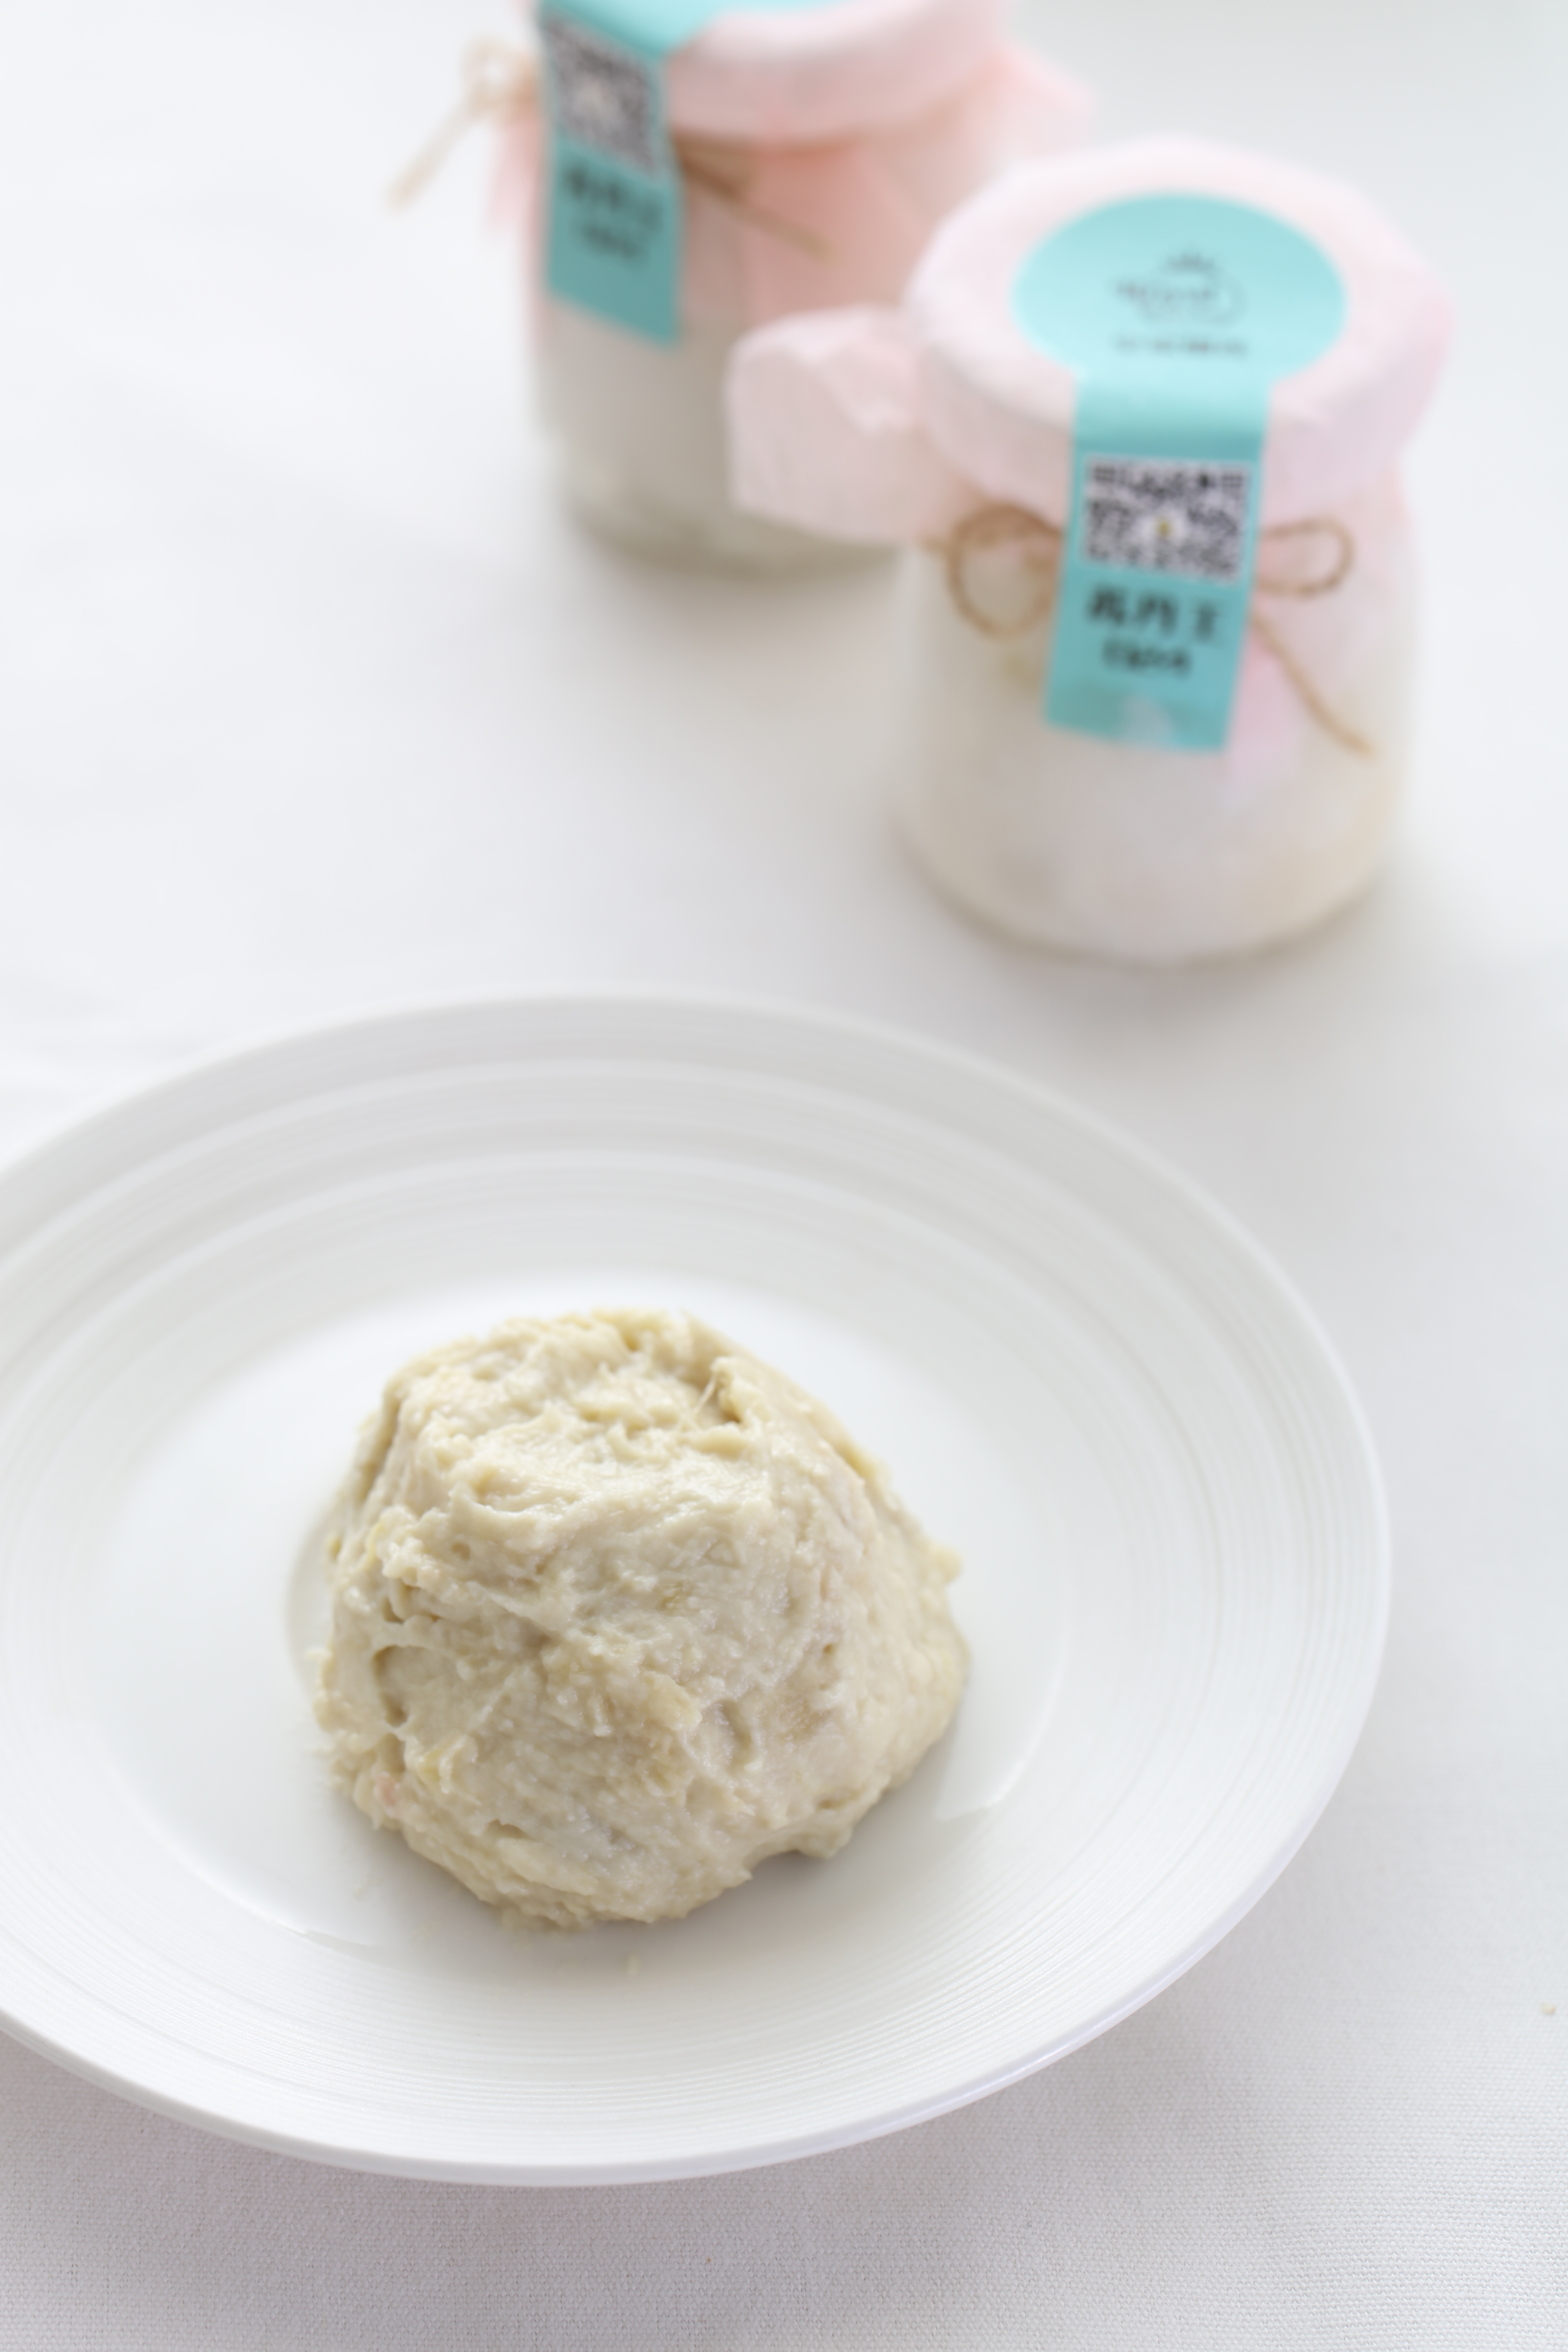
dish, meal, food, produce, breakfast, baking, ice cream, dessert, cream, dairy product, coconut, malaysia, flavor, royal durian, neighborhood friends food co ltd, durian puree